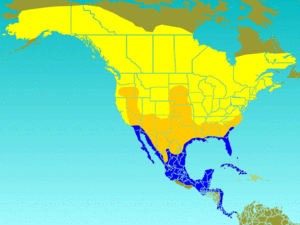
L'Hirondelle bicolore est une espèce de passereaux appartenant à la famille des Hirundinidae.